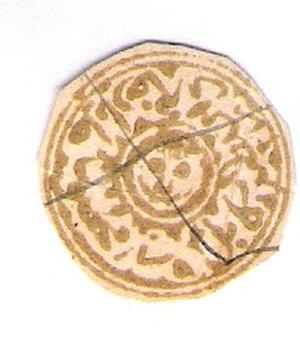
La forme du timbre-poste est généralement un rectangle de papier. Cette forme géométrique permet d'utiliser la plus grande surface possible de la feuille. Néanmoins, des administrations postales ont créé des timbres sous d'autres formes, que l'on peut qualifier de « fantaisistes » au sens étymologique du terme, et parfois même dans des matières autres que du papier. Pour certaines administrations postales, ces formes ont pu se justifier pour des timbres d'usage différent, mais de plus en plus, c'est un souci de promotion et de vente d'un objet de collection qui ne serait pas utilisé sur du courrier qui semble animer les opérateurs postaux.